United States Watch Company

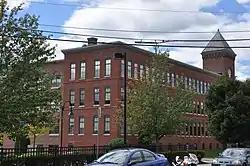

The United States Watch Company is a historic factory complex at 260 Charles Street in Waltham, Massachusetts. Built in 1886 and enlarged in 1901, it represents one of the most successful spinoffs of the American Waltham Watch Company, Waltham's dominant watchmaker of the late 19th century. When the complex was listed on the National Register of Historic Places in 1989, it was the last watch factory left in the city.